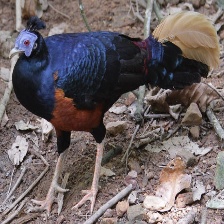
Species: CRESTED FIREBACK
Scientific name: LOPHURA IGNITA